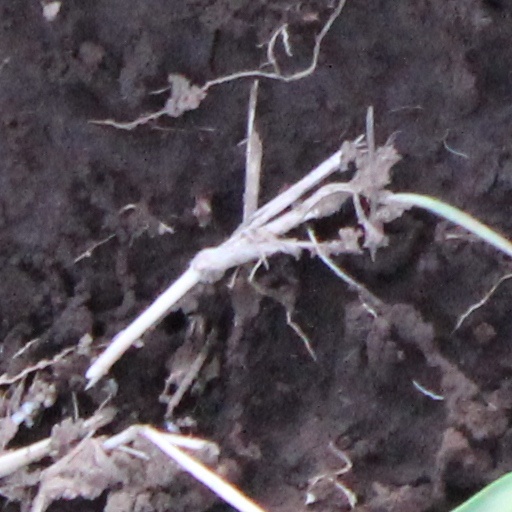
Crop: wheat